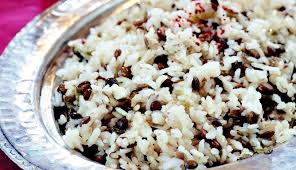
Yemek: pirinc_pilavi